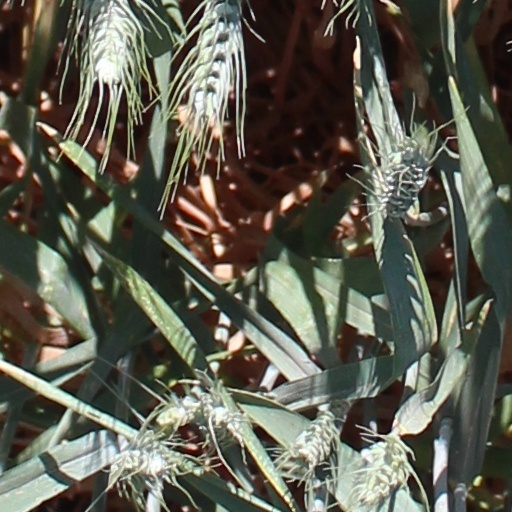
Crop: wheat